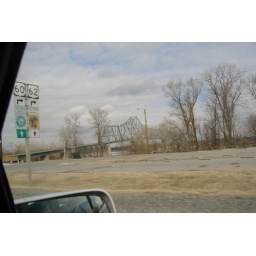
bridge passing over the mississippi river